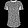
Label: T - shirt / top